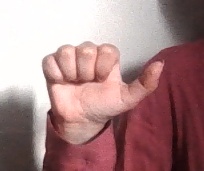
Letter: dhad